Svante Pääbo

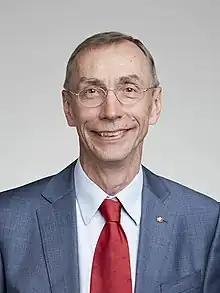
Pääbo in 2016

Svante Pääbo (born 20 April 1955) is a Swedish geneticist and Nobel Laureate who specialises in the field of evolutionary genetics. As one of the founders of paleogenetics, he has worked extensively on the Neanderthal genome. In 1997, he became founding director of the Department of Genetics at the Max Planck Institute for Evolutionary Anthropology in Leipzig, Germany. Since 1999, he has been an honorary professor at Leipzig University; he currently teaches molecular evolutionary biology at the university. He is also an adjunct professor at Okinawa Institute of Science and Technology, Japan.